Marie Amachoukeli

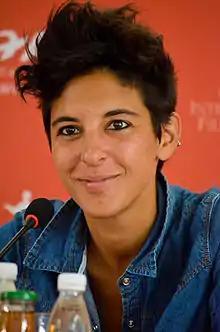
Marie Amachoukeli at the 2014 Odesa International Film Festival

Marie Amachoukeli (born 16 July 1979), sometimes credited as Marie Amachoukeli-Barsacq, is a French film director and screenwriter of Georgian descent. Her directorial debut "Party Girl" competed in the Un Certain Regard section at the 2014 Cannes Film Festival and won the Camera d'Or.